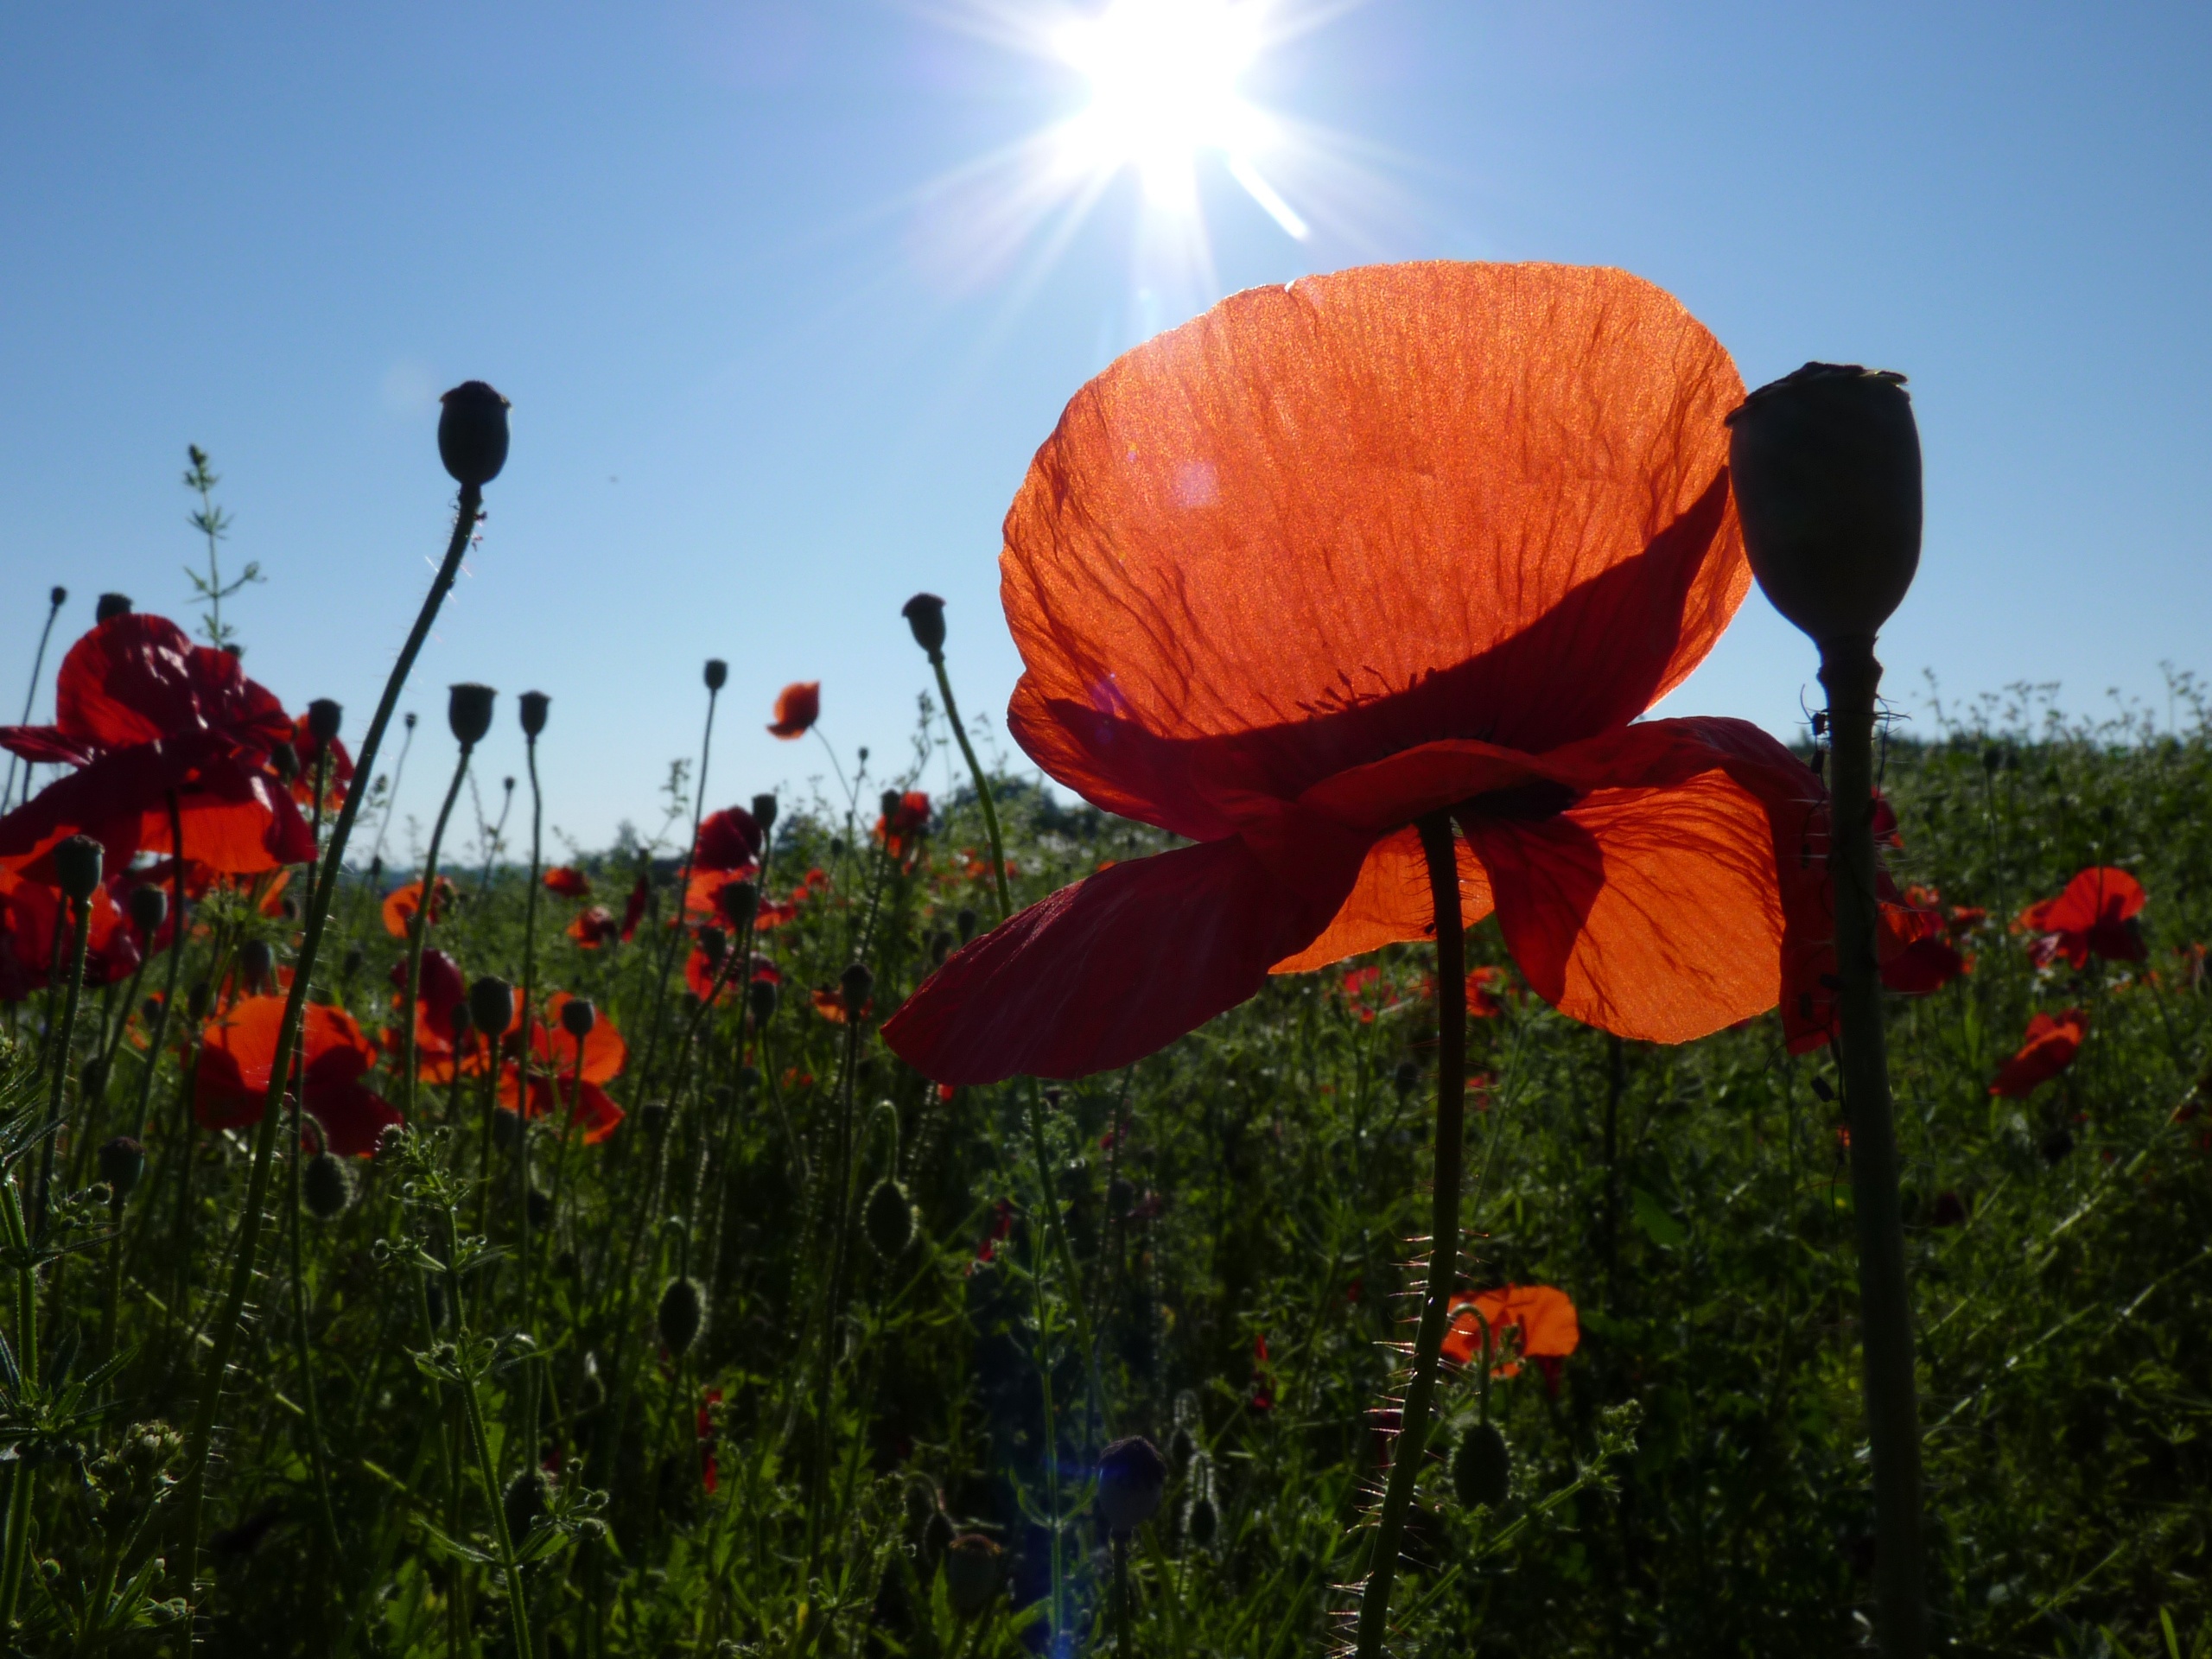
blossom, plant, sky, sun, field, meadow, flower, bloom, summer, red, blue, flora, wildflower, pointed flower, poppy flower, july, rays, poppy, coquelicot, flowering plant, mohngewaechs, land plant, poppy family